Samuel Crowthers Mitton House

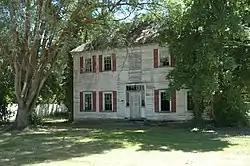
The house in 2014

The Samuel Crowthers Mitton House is a historic house in Wellsville, Utah. It was built in 1865, before Utah became a state, by Samuel Crowthers Mitton, a convert to the Church of Jesus Christ of Latter-day Saints who immigrated to the United States with his parents from Halifax, West Yorkshire, England. His family first settled in Illinois, and Mitton later lived in Farmington, Utah before moving to Wellsville, where he worked as a carpenter and cabinetmaker. The house has been listed on the National Register of Historic Places since November 19, 1982.